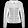
Label: Coat